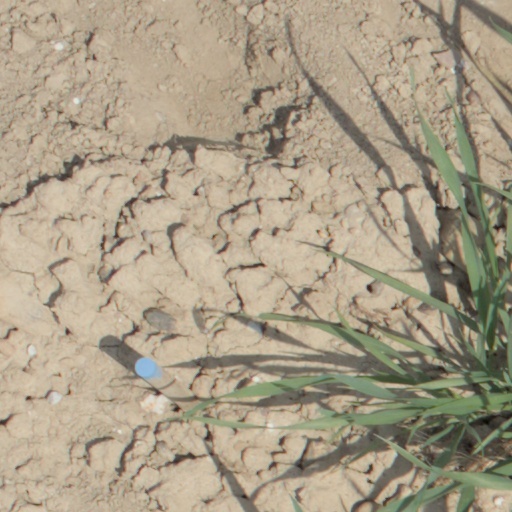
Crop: wheat